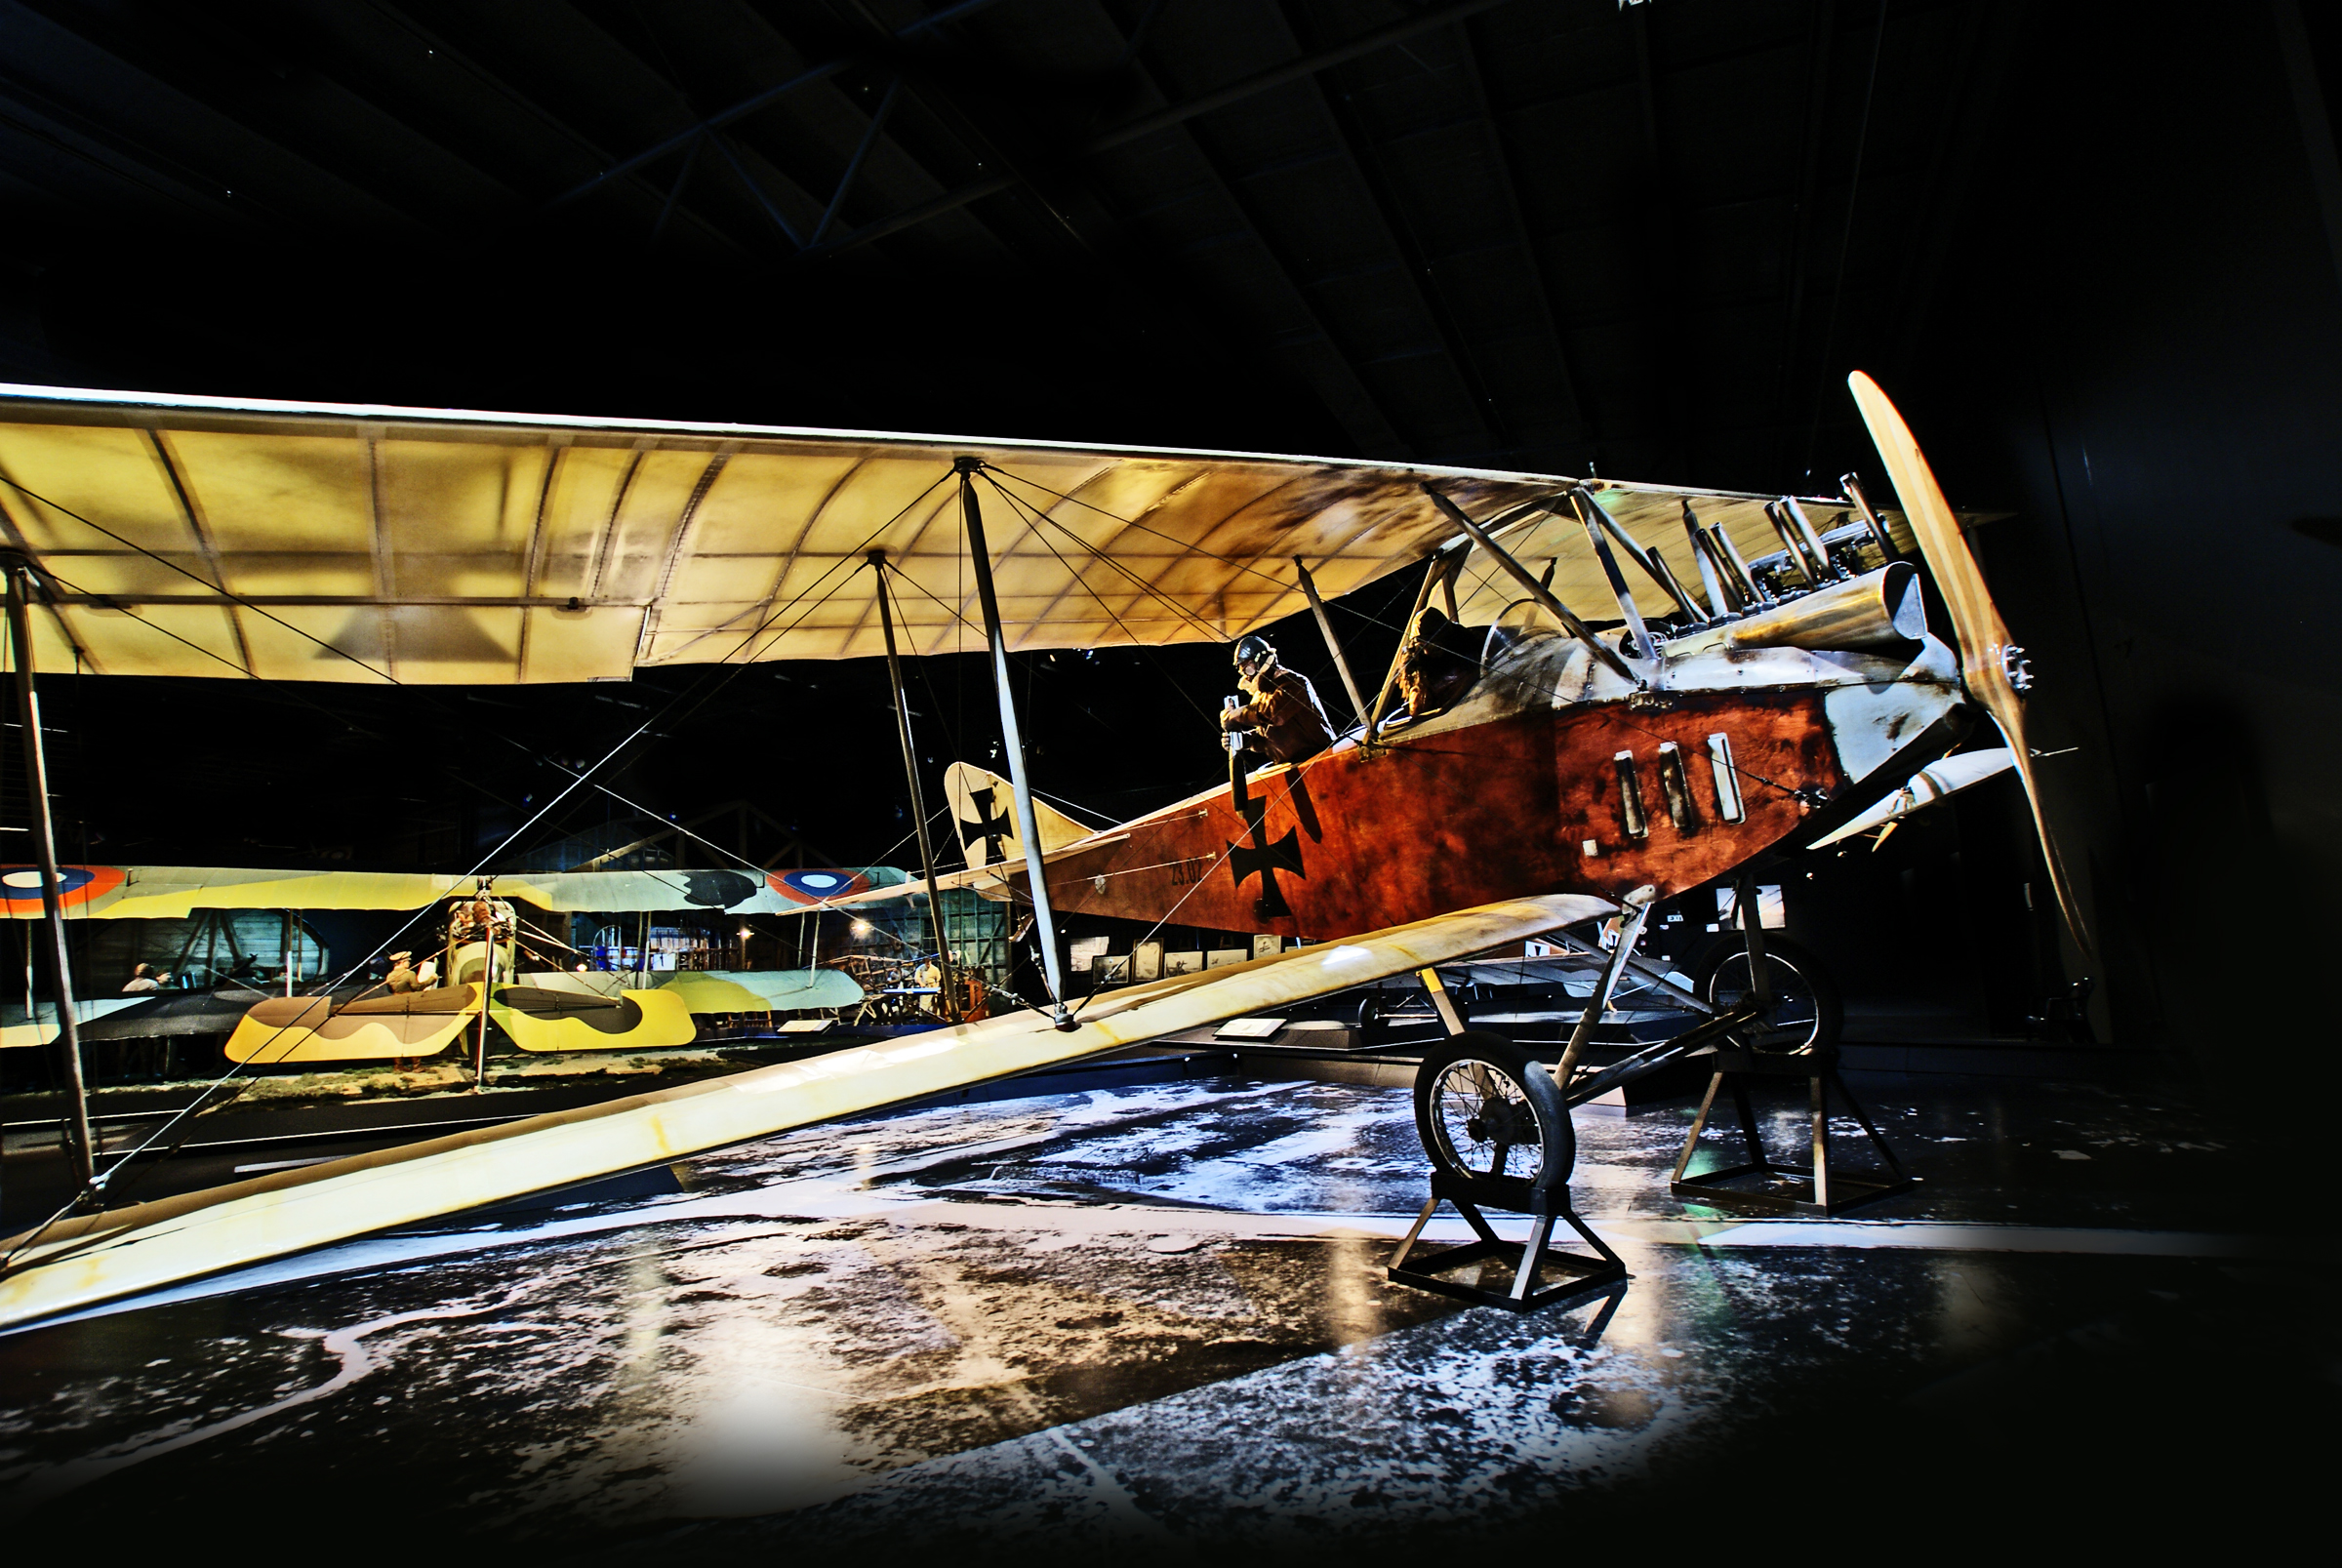
airplane, aircraft, vehicle, museum, aviation, flight, newzealand, fighteraircraft, airshow, albatrosb11, ww1, aircraftww1omaka, atmosphere of earth, aircraft engine